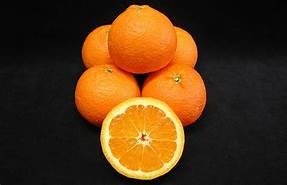
Label: mandarine